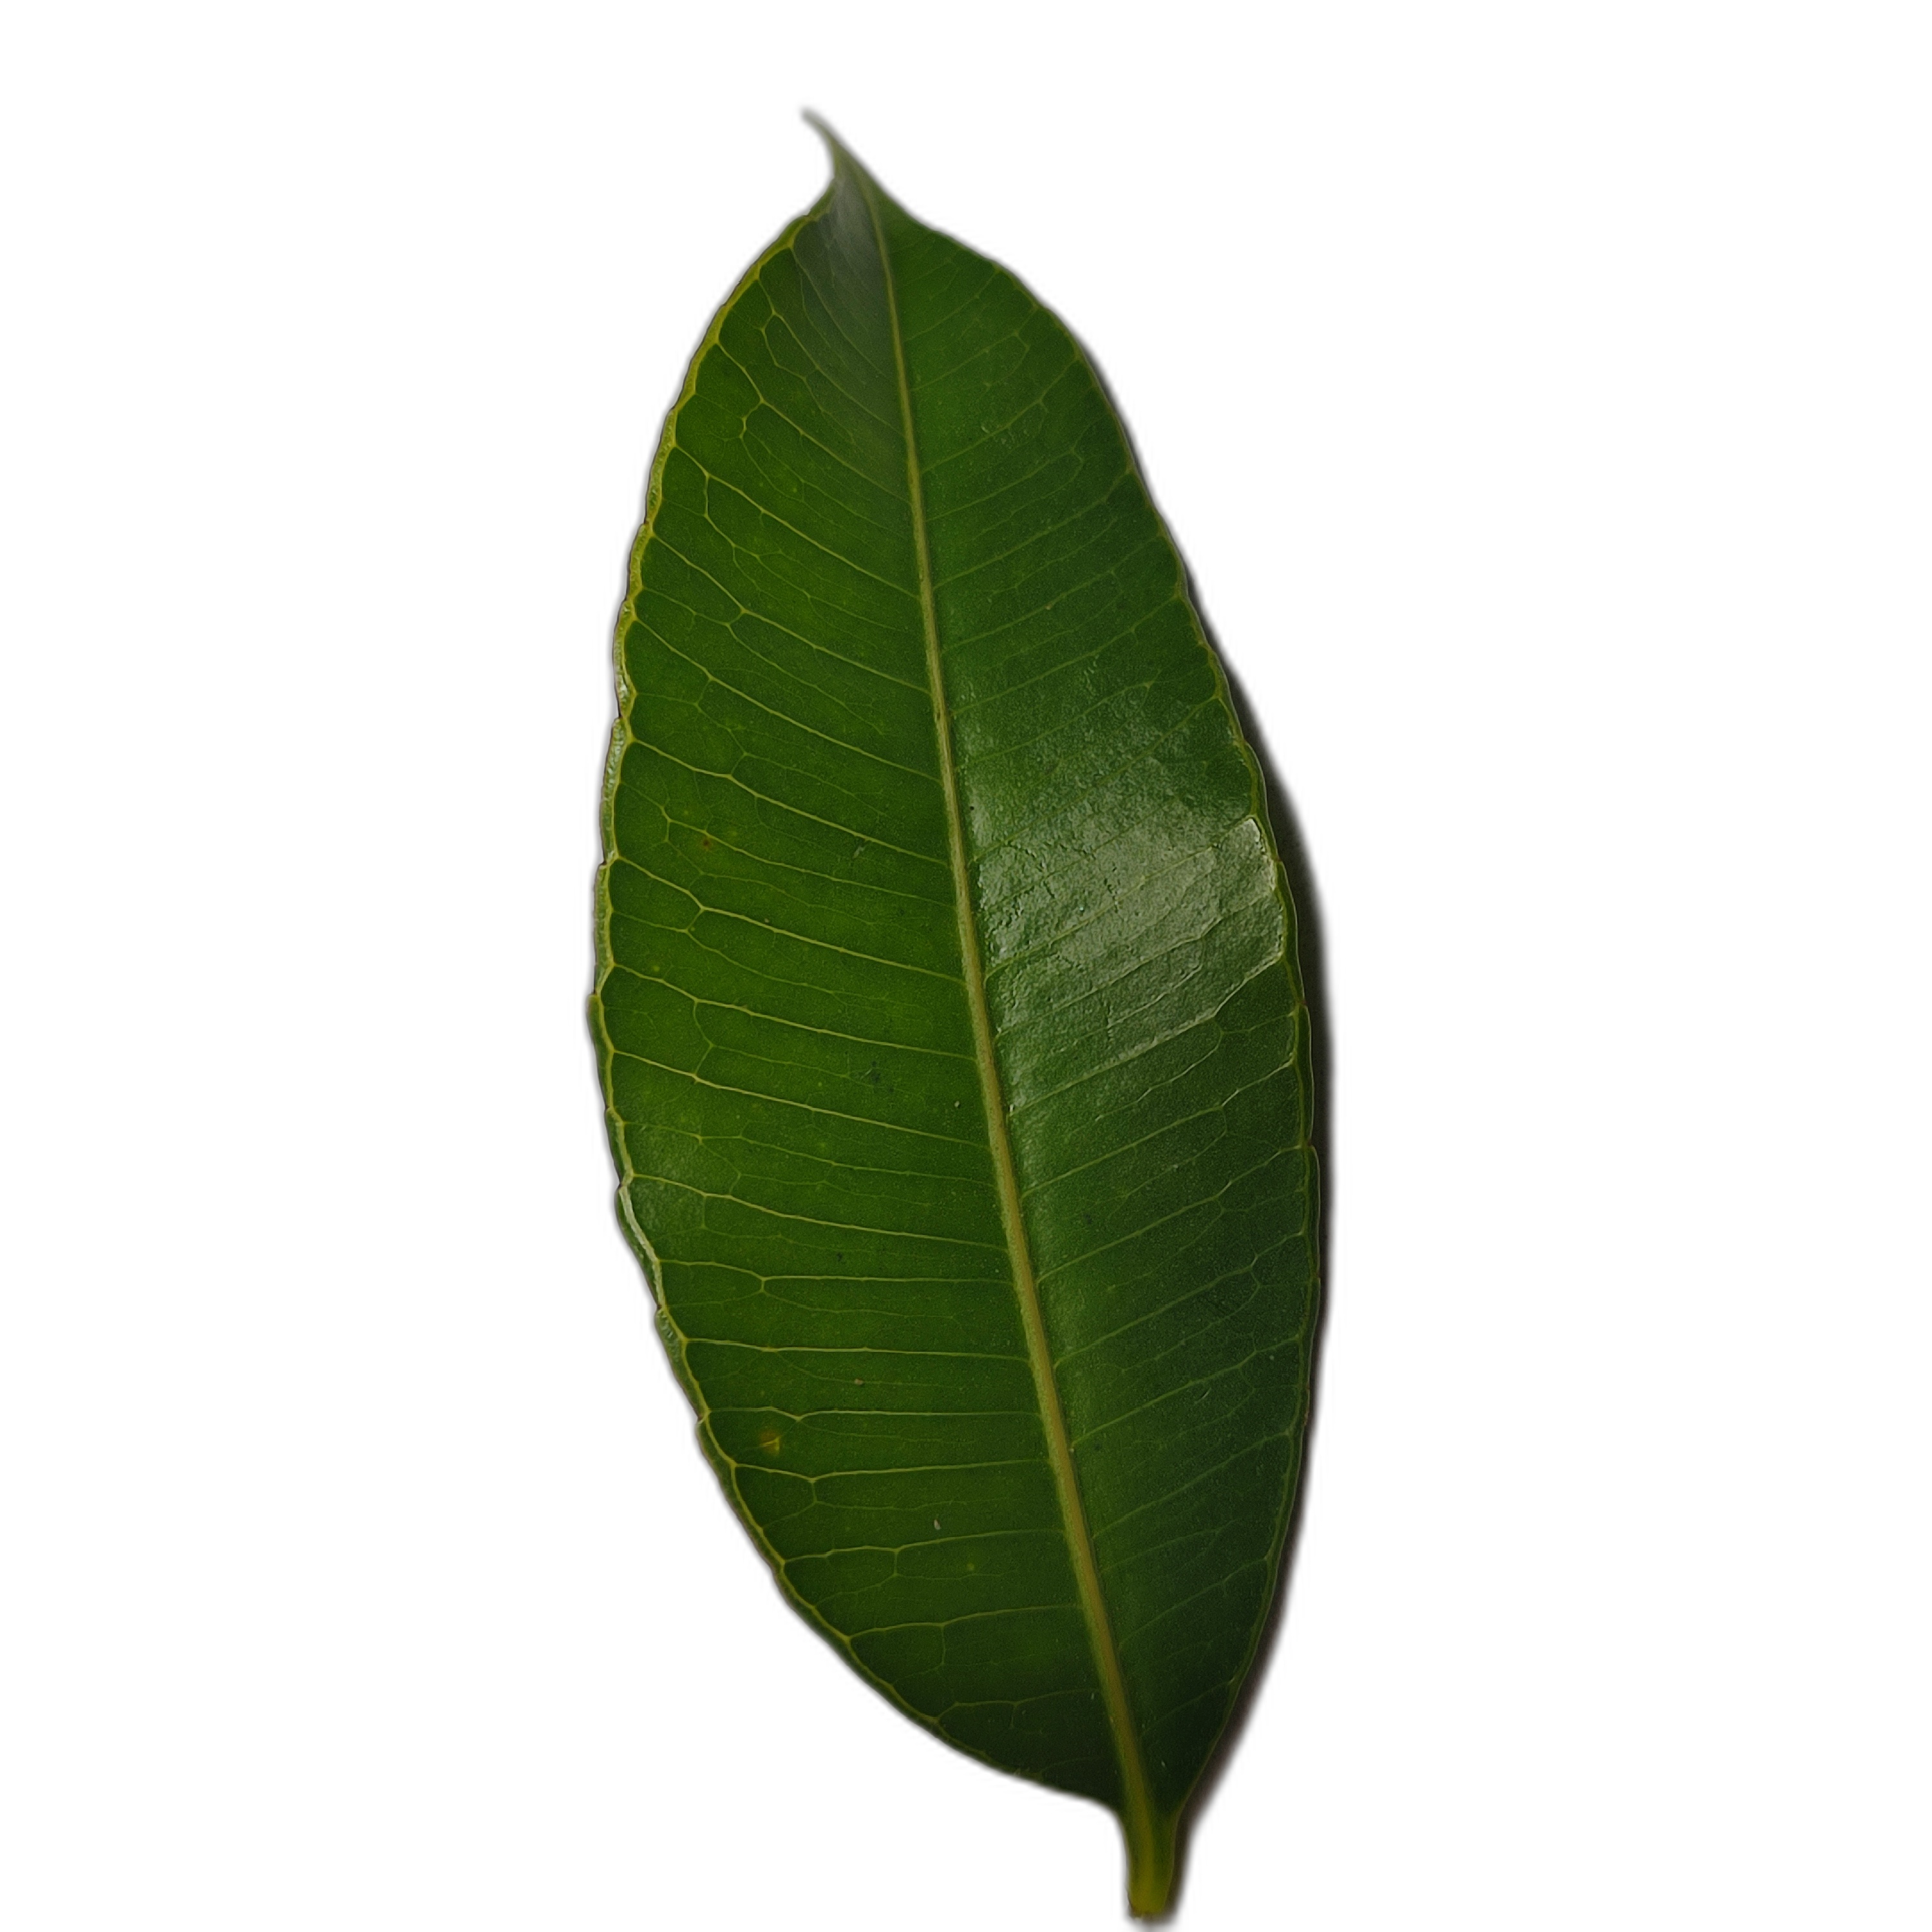
Label: healthy